Aljona Malets

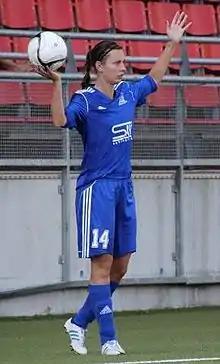
Playing for Pärnu JK in 2013

Aljona Malets (born 6 May 1987) is a retired Estonian football player, who last played as a defender for Naiste Meistriliiga club Pärnu JK. She has also played for FC Levadia Tallinn, taking part in the UEFA Women's Champions League with both teams. In 15 international games for Estonia women's national football team he scored one goal – on 26 of July 2008 against Lithuania in Women's Baltic Cup.